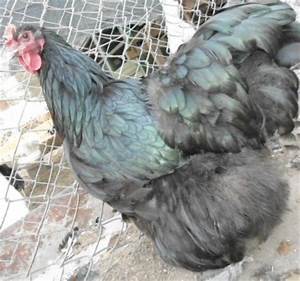
Label: chicken